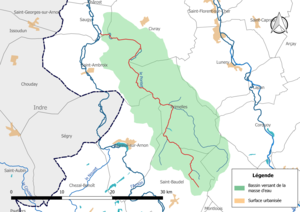
Carte de la masse d'eau «
Le Pontet est un cours d'eau français qui coule dans le département du Cher. C'est un affluent de l'Arnon en rive droite et donc un sous-affluent de la Loire.